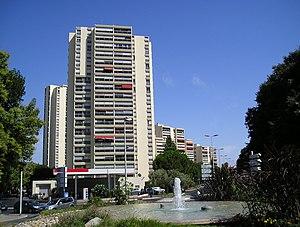
Au centre de Montpellier, les premiers bâtiments à l'ouest de la résidence du Nouveau Monde, antérieure à Antigone qui l'entoure sur la gauche cachée de la photographie. À droite, l'avenue des États du Languedoc.